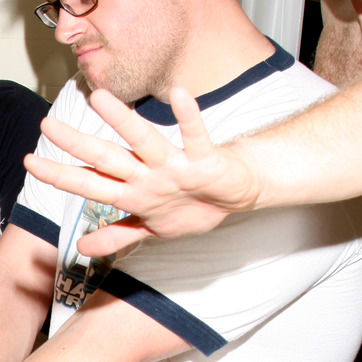
Material: skin